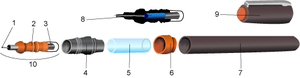
Rotring est une entreprise allemande basée à Hambourg de matériel de bureau et de dessin technique fondée en 1928.